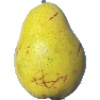
Label: pear_monster